Michelle Malkin

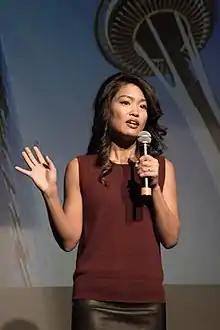
Malkin in 2016

Michelle Malkin (Maglalang; born October 20, 1970) is an American conservative political commentator. She was a Fox News contributor and in May 2020 joined Newsmax TV. Malkin has written seven books and founded the conservative commentary website Twitchy and the conservative blog "Hot Air".